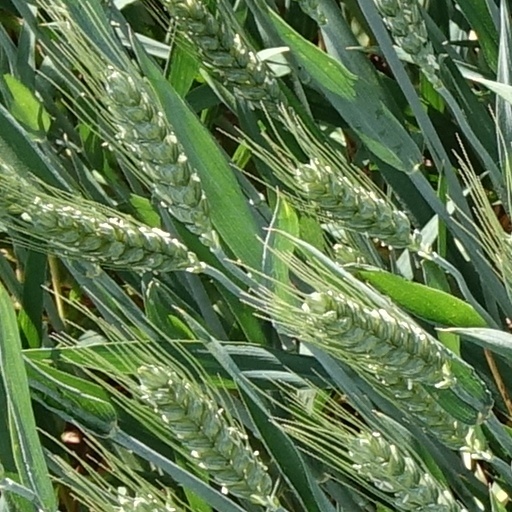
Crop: wheat